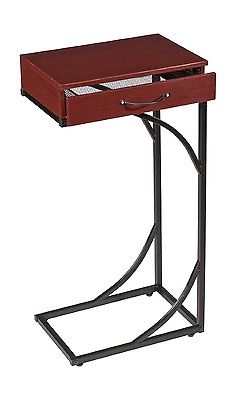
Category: table